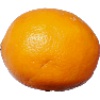
Label: Lemon Meyer 1